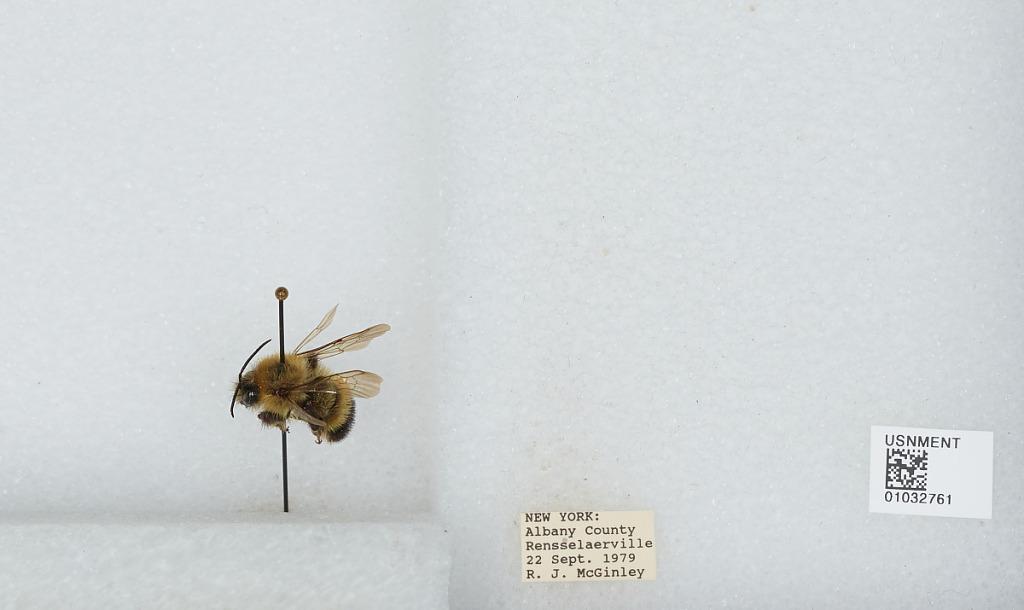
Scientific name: Bombus (Pyrobombus) vagans vagans Smith
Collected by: R. McGinley
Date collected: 1979-9-22
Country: United States
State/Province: New York
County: Albany
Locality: Rensselaerville
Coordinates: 42.5162, -74.1379